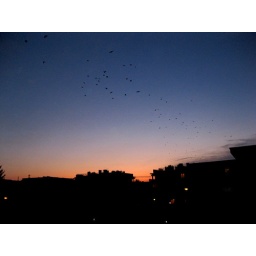
Sometimes hundreds of birds are flying over the rooftops in the evenings.